Peppered moth

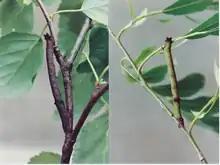
"Biston betularia" caterpillars on birch (left) and willow (right), demonstrating twig mimicry and effective countershading.

In Great Britain and Ireland, the peppered moth is univoltine ("i.e.", it has one generation per year), whilst in south-eastern North America it is bivoltine (two generations per year). The lepidopteran life cycle consists of four stages: ova (eggs), several larval instars (caterpillars), pupae, which overwinter in the soil, and imagines (adults). During the day, the moths typically rest on trees, where they are preyed on by birds.